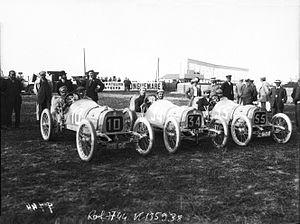
La Coupe des Voiturettes était une épreuve spécifique pour voiturettes, de type Grand Prix, organisée entre la deuxième moitié des années 1900 et la première des années 1920, à sept reprises avant la guerre et quatre par la suite, essentiellement à Boulogne-sur-Mer puis au Mans.
Une voiture dite sans permis ou « voiturette » ou parfois micro-voiture ou rarement voiture-œuf est un véhicule carrossé à moteur dont la réglementation est similaire ou dérivée de celle de la catégorie des cyclomoteurs notamment en ce qui concerne le permis de conduire. En fonction de la législation nationale, la conduite peut ne pas nécessiter de permis de conduire automobile obligatoire. Les caractéristiques techniques ne répondent pas au standard européen d'une voiture de tourisme ; en particulier pour les normes de sécurité : absence d'obligation d'ABS, d'airbag, d'ESP, de TPMS ou d'AEB ou de protection contre les chocs. Il s'agit le plus souvent d'un quadricycle à moteur, mais une voiturette peut être aussi un tricycle à moteur ou véhicule à trois roues.